Atanarjuat: The Fast Runner

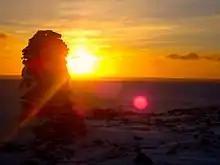
Filming took place in Igloolik, Nunavut.

Achieving historical accuracy was paramount to the production. According to anthropologist Bernard Saladin d'Anglure the biggest challenge was resurrecting the beliefs and practice of shamanism, "the major frame of reference for Inuit life". Research into historical sources—often the journals of European explorers—provided the basis for the reconstruction of clothes and customs. Elders were consulted. In an interview, Paul Apak Angilirq said: